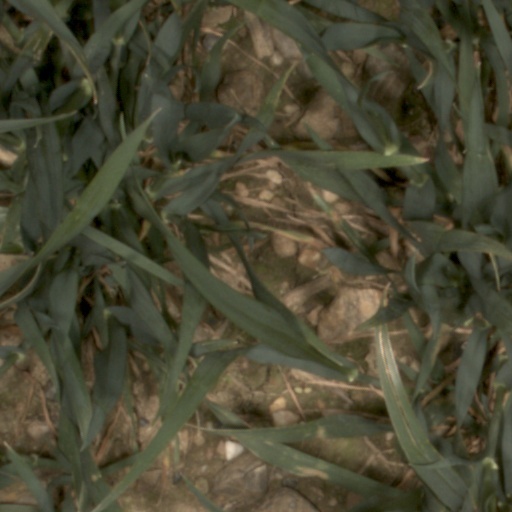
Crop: wheat